Ming Dynasty Zheng family

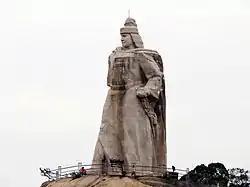
Statue of Zheng Chenggong

In 1645, Dodo, Prince Yu led Qing forces south and captured Zhu Changxun, resulting in the downfall of the Hongguang regime. In response, Zheng Zhilong supported Emperor Longwu of the Southern Ming in Fujian, continuing the resistance against the Qing Dynasty. Between 1644 and 1645, Zheng was awarded numerous peerages and held key positions, including , and .